Jaco Pastorius

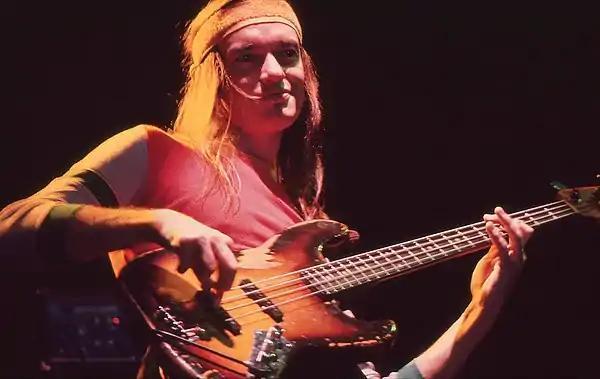
Pastorius performing in May 1980

John Francis Anthony Pastorius III, also known as Jaco Pastorius (December 1, 1951 – September 21, 1987), was an American jazz bassist, composer, and producer. Widely regarded as one of the greatest and most influential bassists of all time, Pastorius recorded albums as a solo artist, band leader, and as a member of the jazz fusion group Weather Report from 1976 to 1981. He also collaborated with numerous artists, including Herbie Hancock, Pat Metheny and Joni Mitchell.